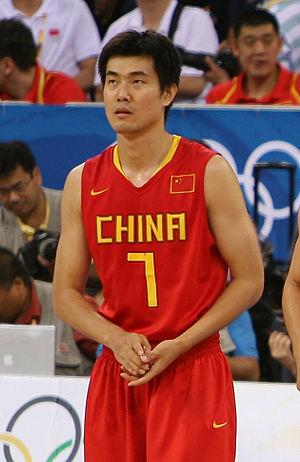
Wang Shipeng, né le 6 avril 1983 à Dandong en Chine, est un joueur de basket-ball chinois, évoluant au poste d'arrière et d'ailier.